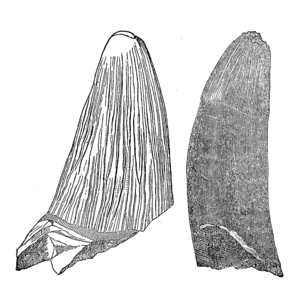
Deinosuchus, parfois nommé Phobosuchus, est un genre d'Alligatoroidea, dont les espèces vivaient il y a 75 Ma, durant le Crétacé supérieur, en Amérique du Nord, continent qui était alors divisé en trois parties par la voie maritime intérieure de l'Ouest.